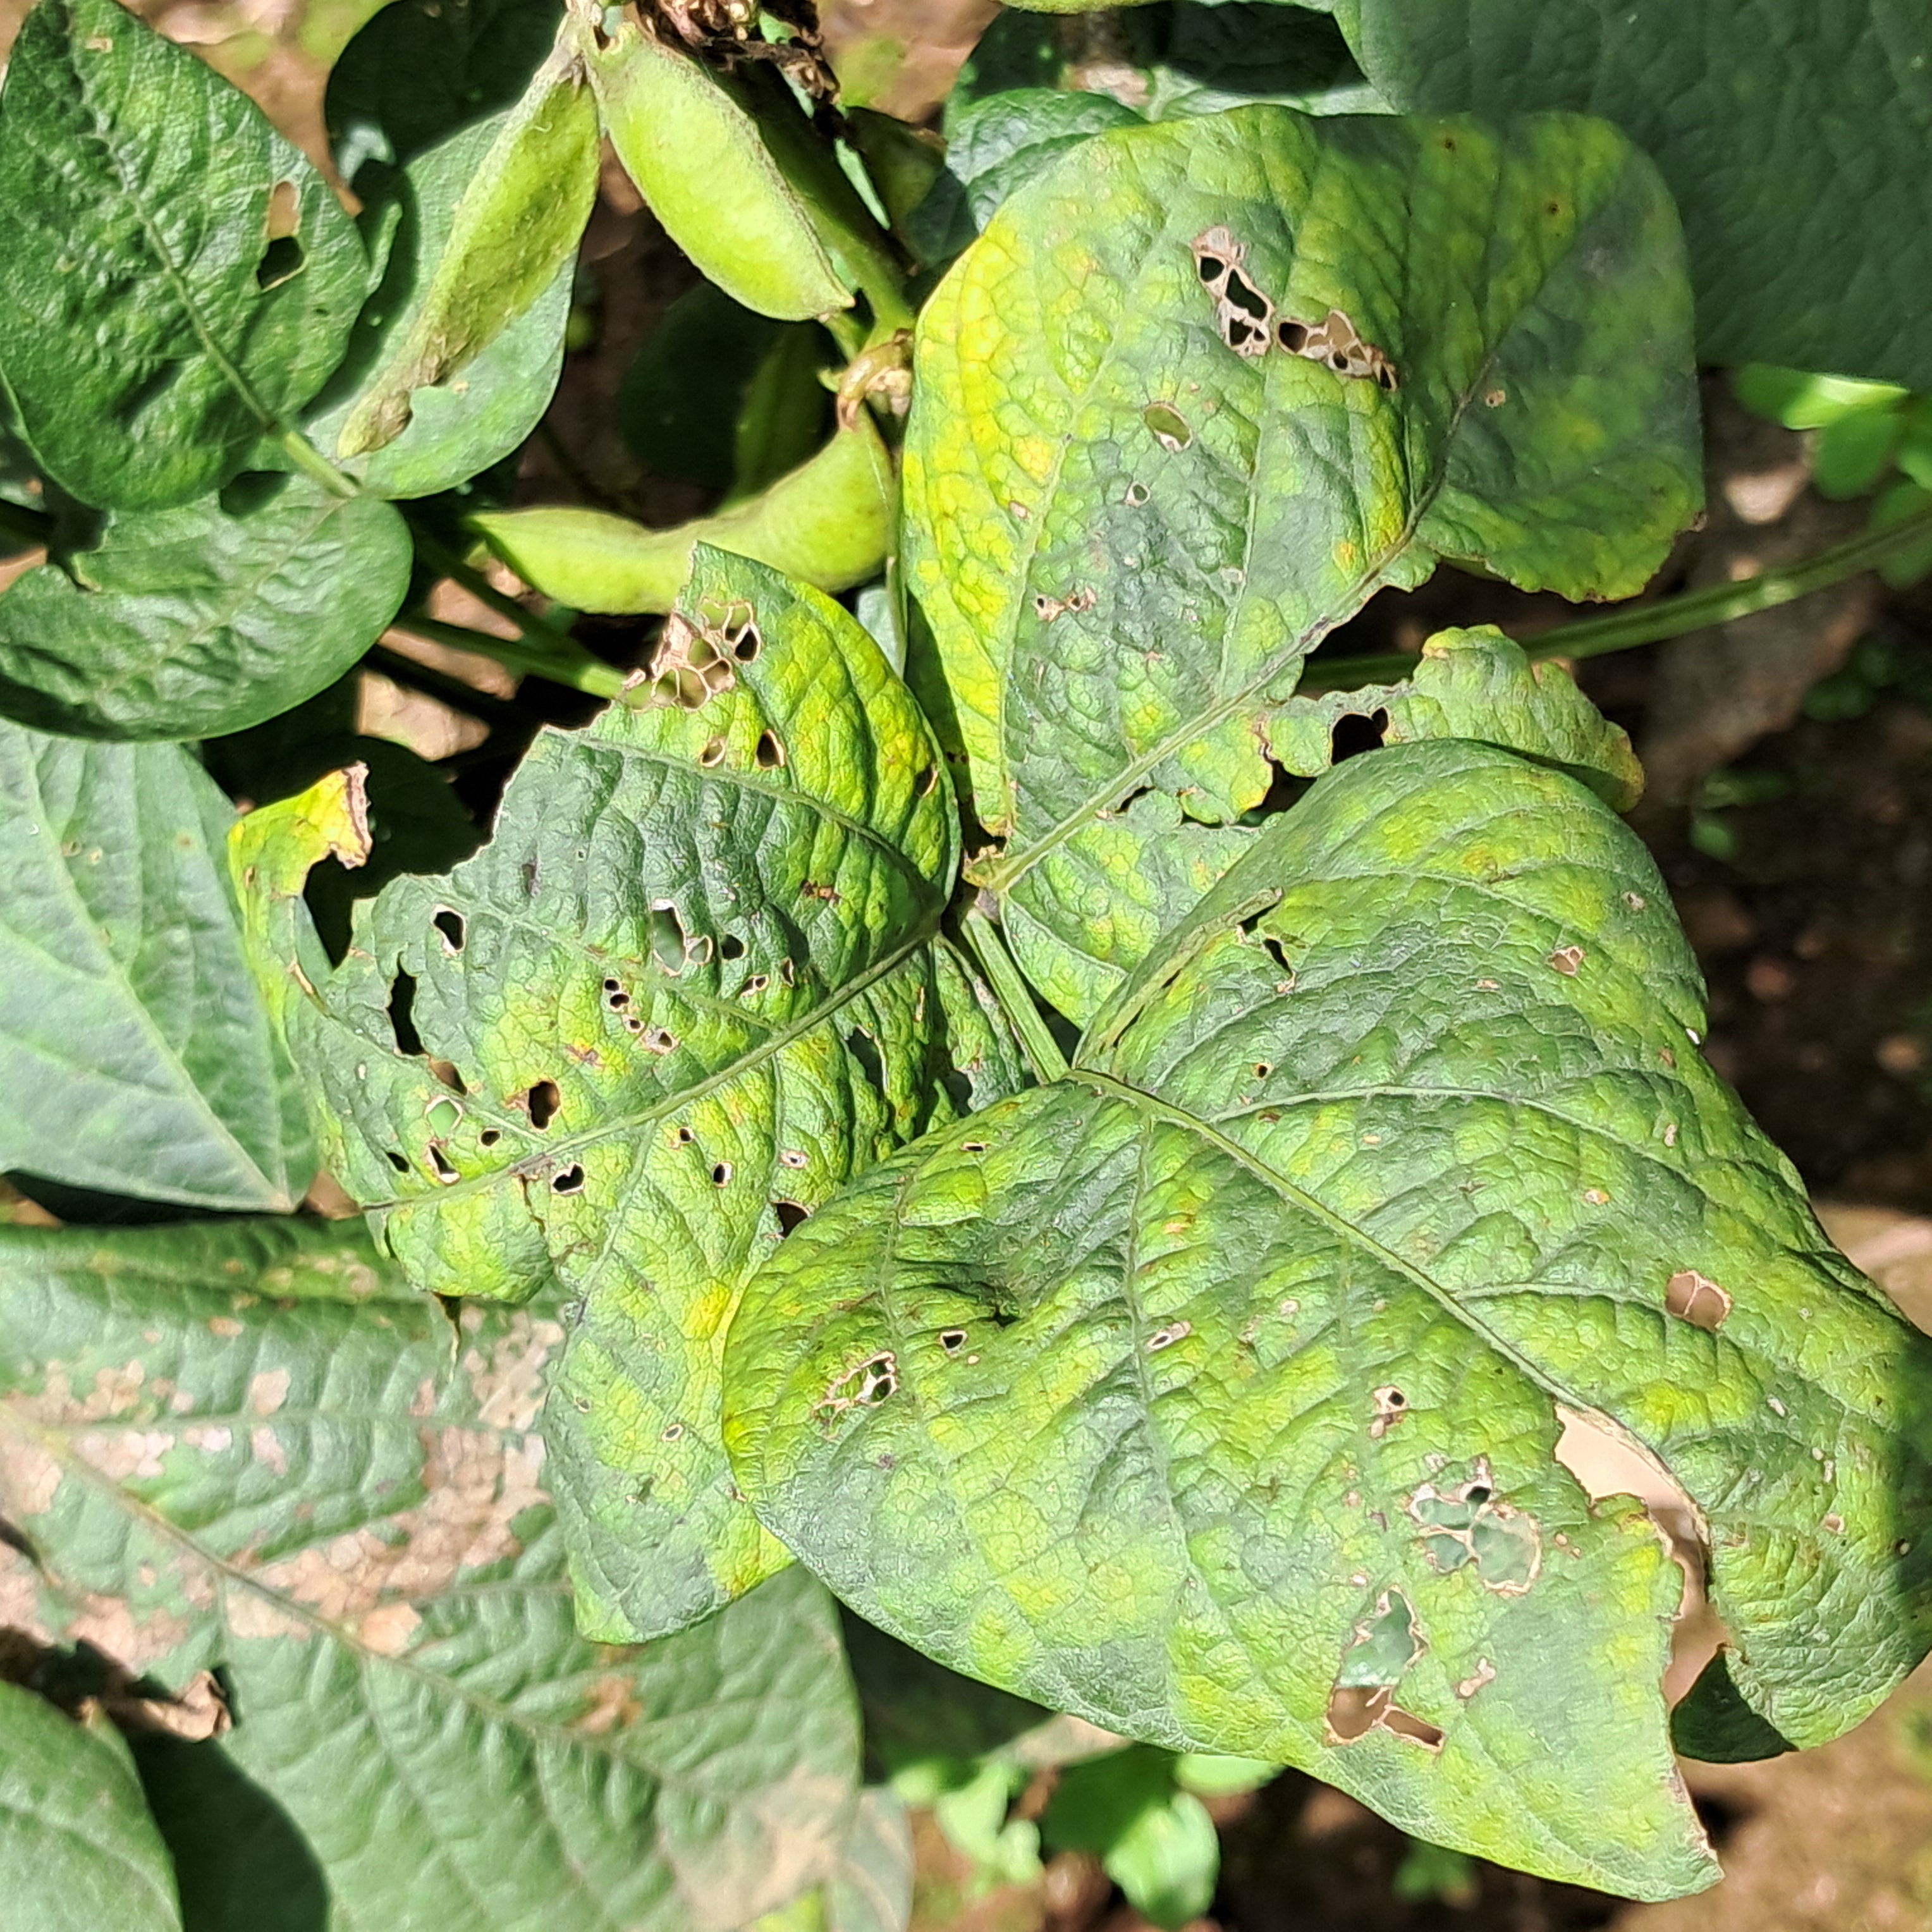
Label: Mosaic